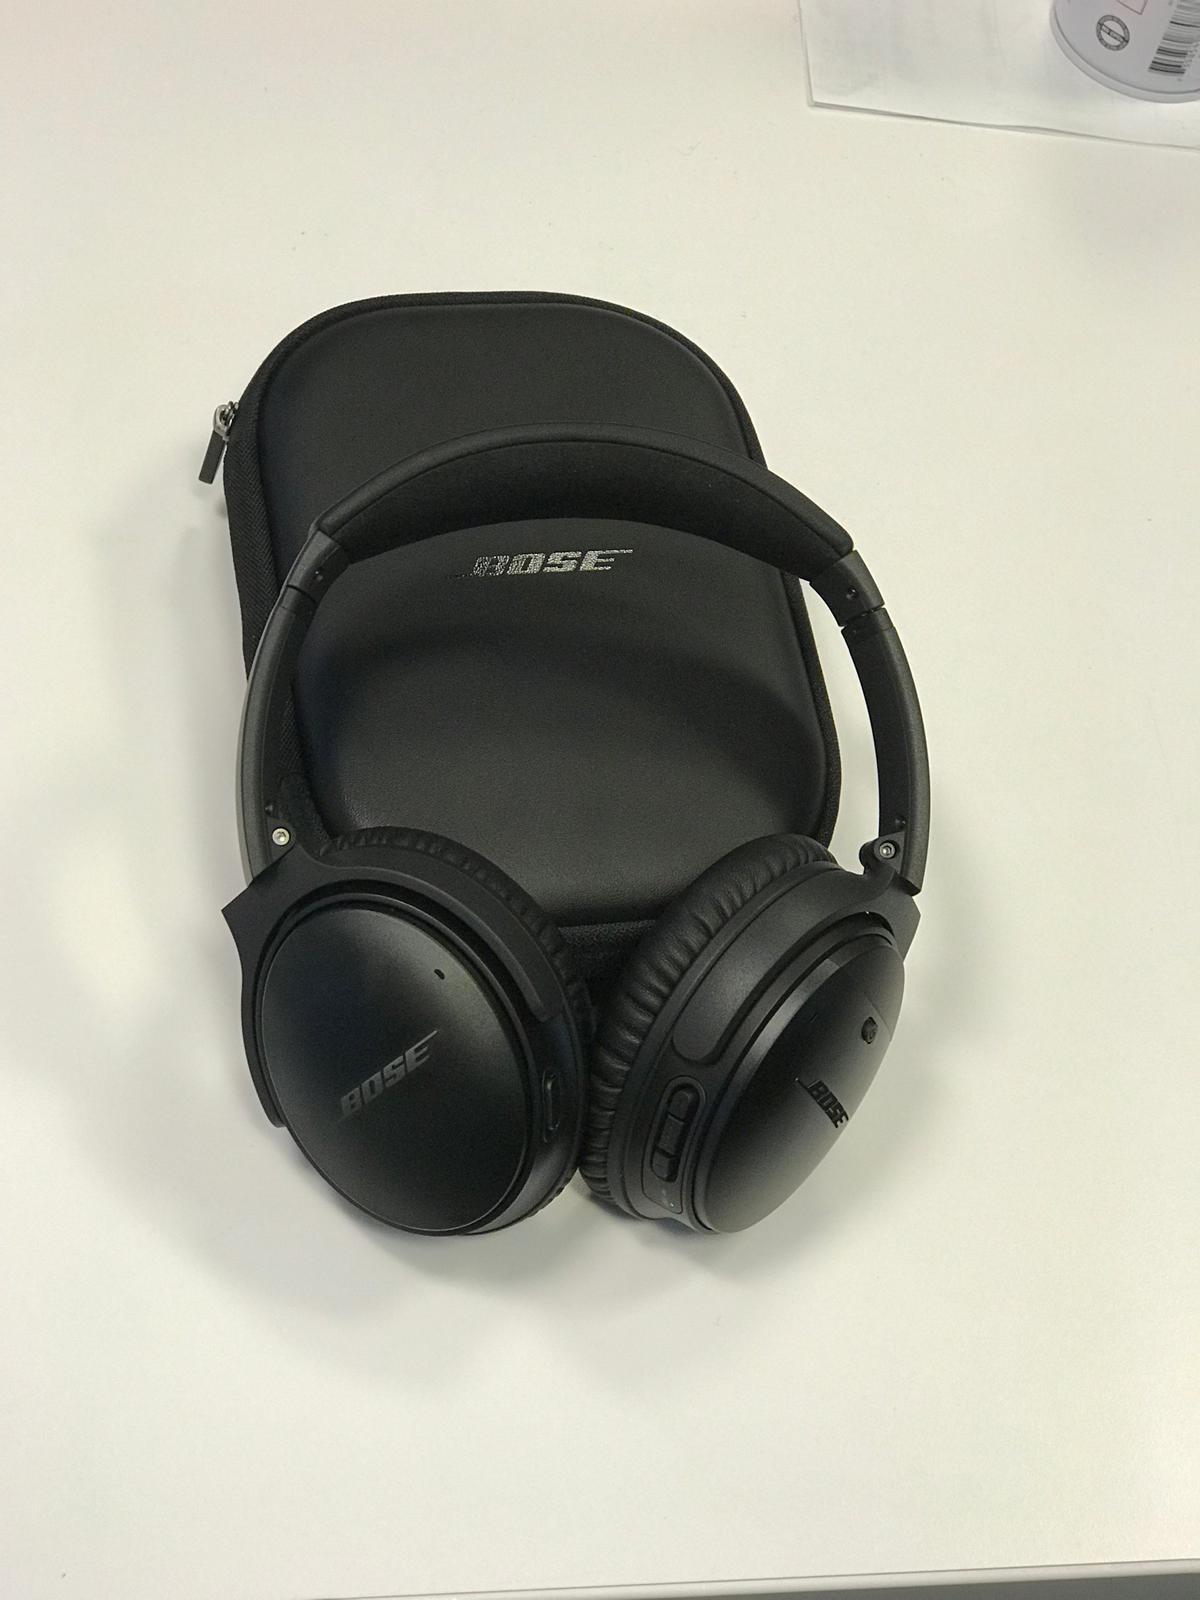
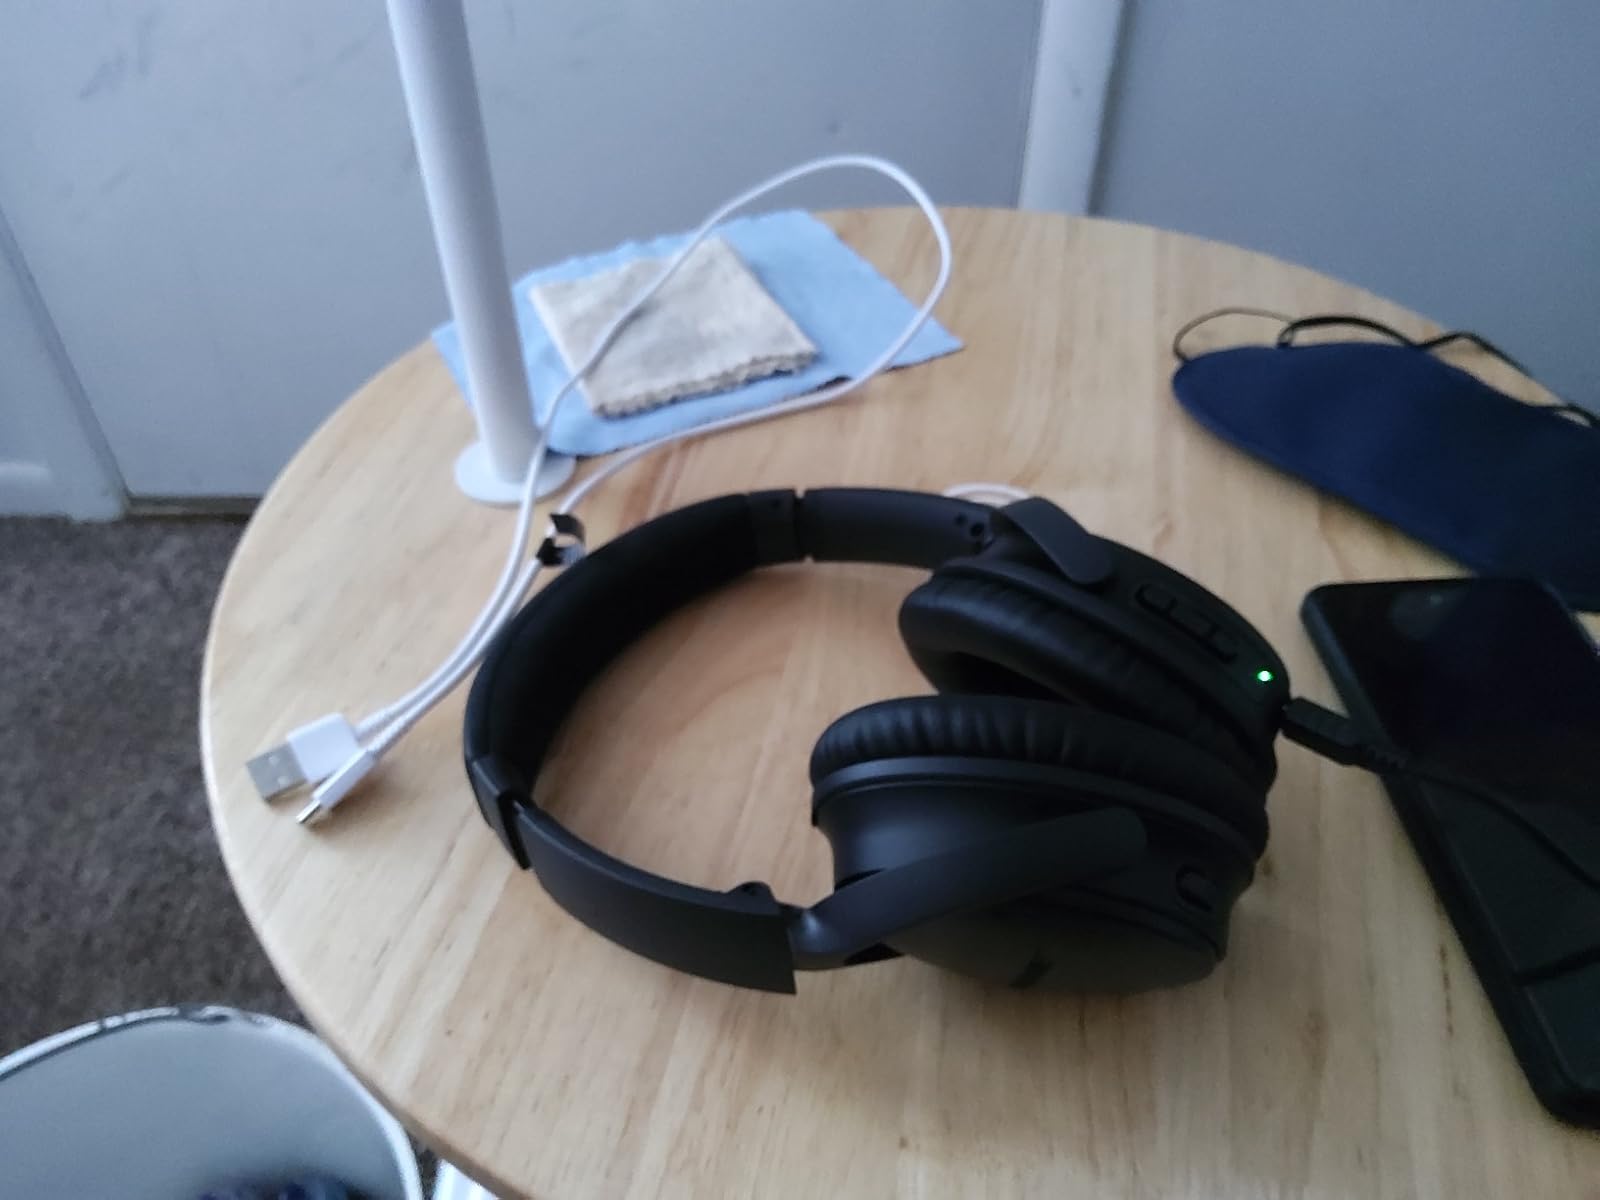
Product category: headphones
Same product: yes